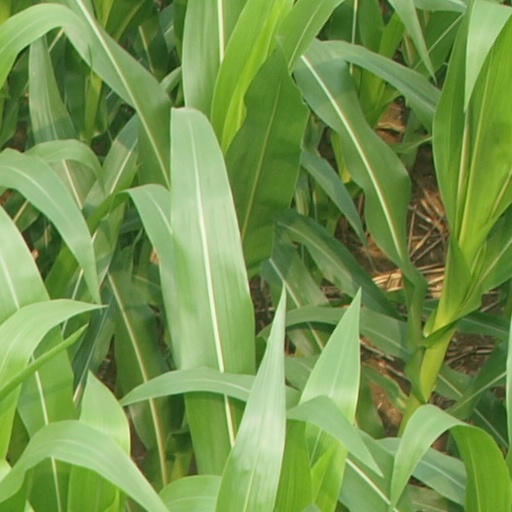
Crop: maize; corn